Erke

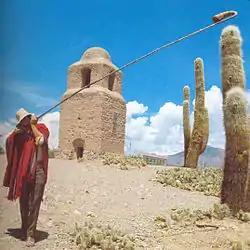
Erke of northeast Argentina

The erke (alternatively erque, coroneta, or quepa) is a large labrosone (lip reed) instrument native to the Gran Chaco of Bolivia, northern Chile, and the Argentine Northwest.